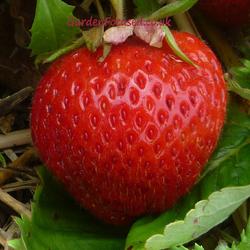
Label: Strawberry